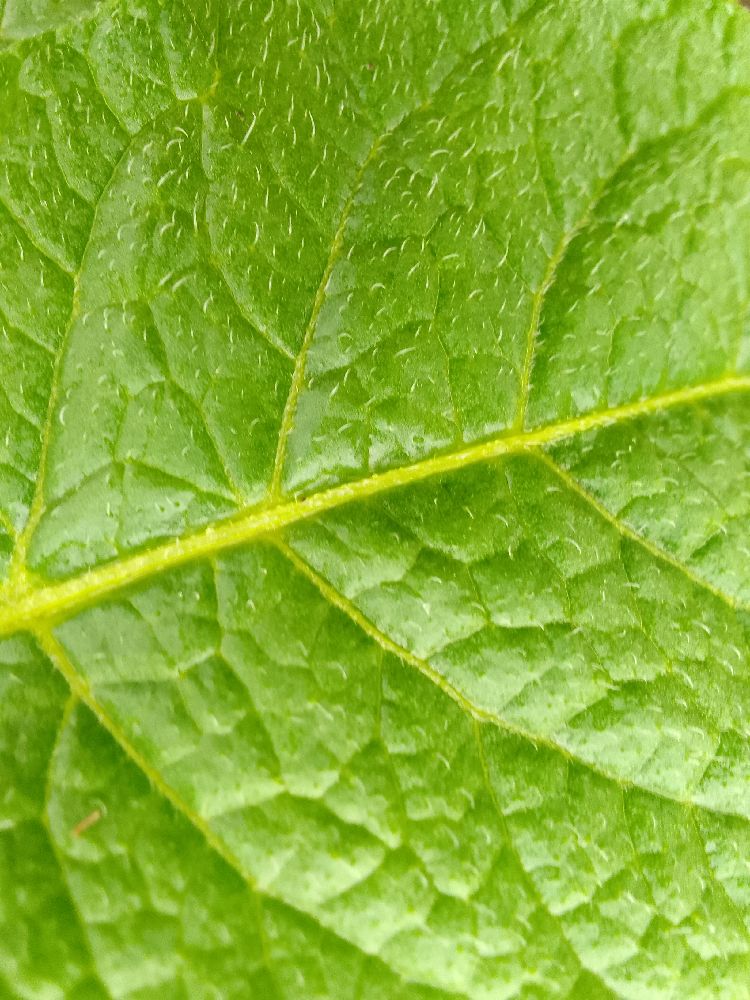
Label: Healthy